Guess I'm Dumb

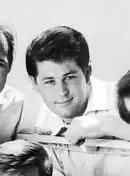
Brian Wilson with the Beach Boys, 1964

"Guess I'm Dumb" is a love song that describes a man who regrets ending a relationship after he realizes he still harbors deep feelings for his former lover. It was one of two songs written by Brian Wilson and Russ Titelman during the early 1960s, the other being "Sherry She Needs Me". Titelman recalled co-writing the song in 1964 at Wilson's apartment and his wife Marilyn's home.